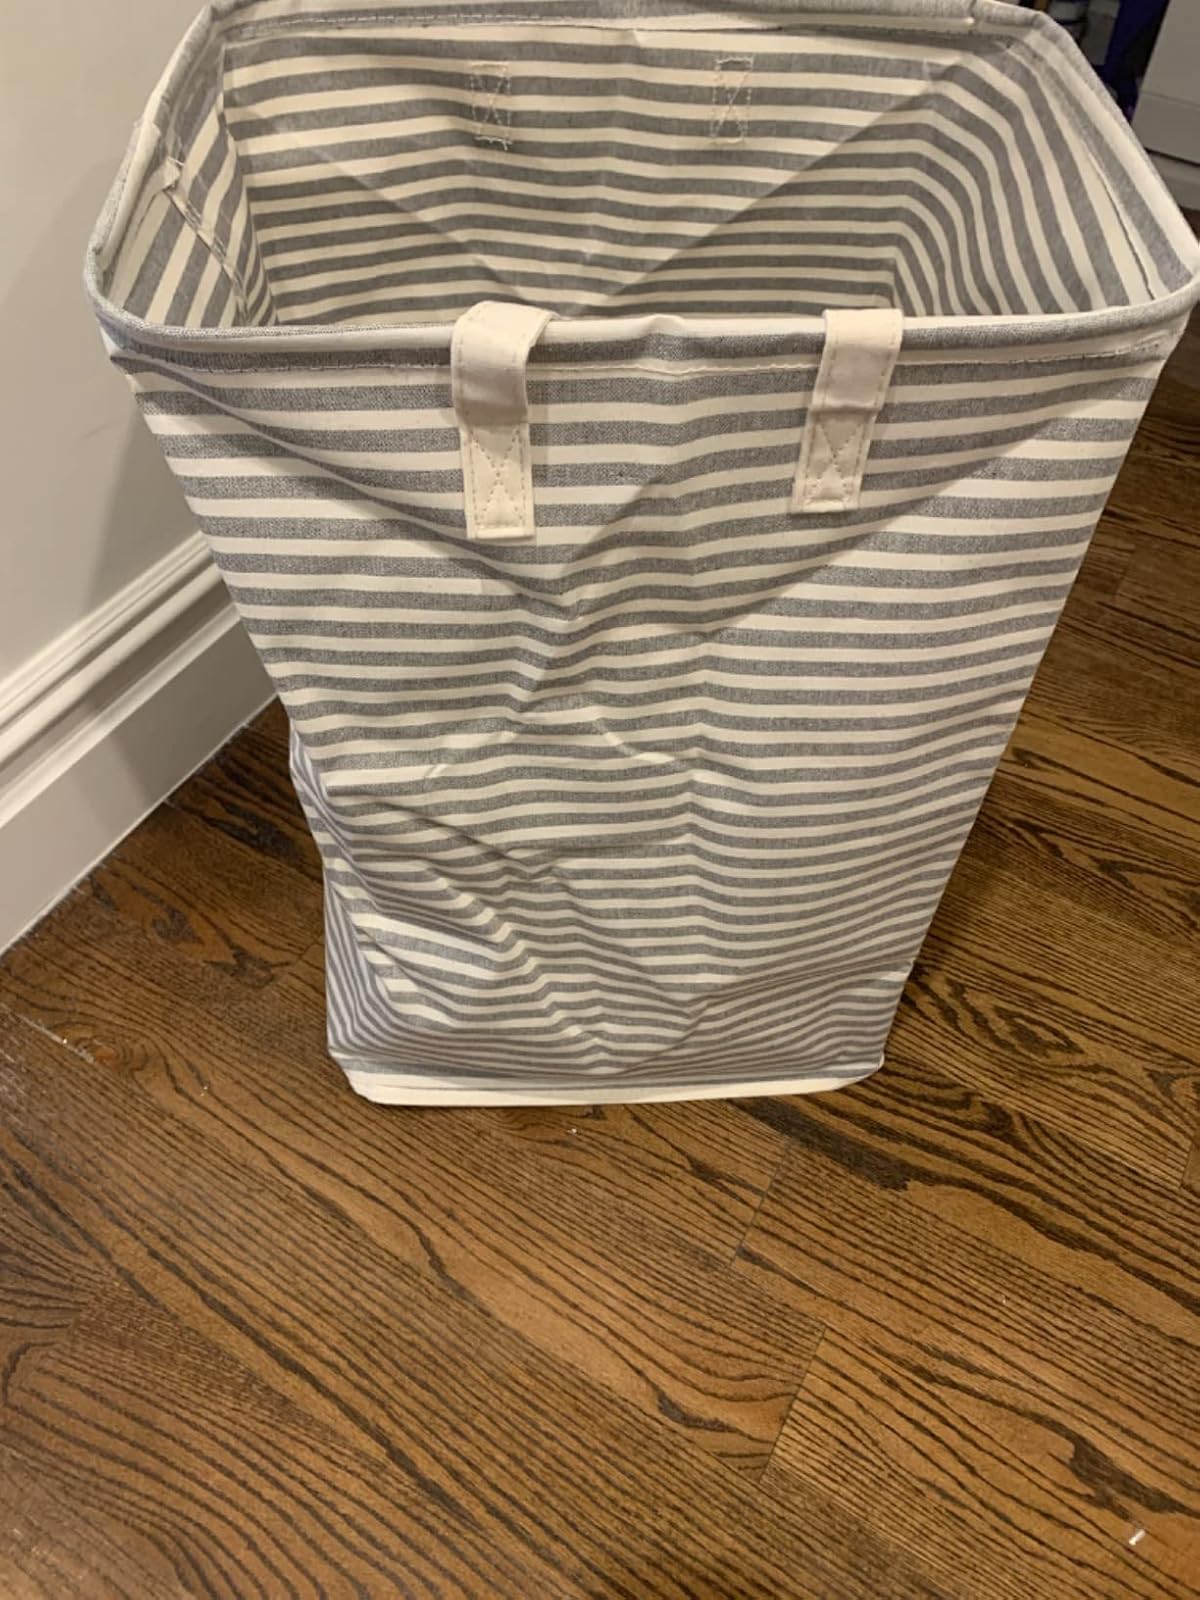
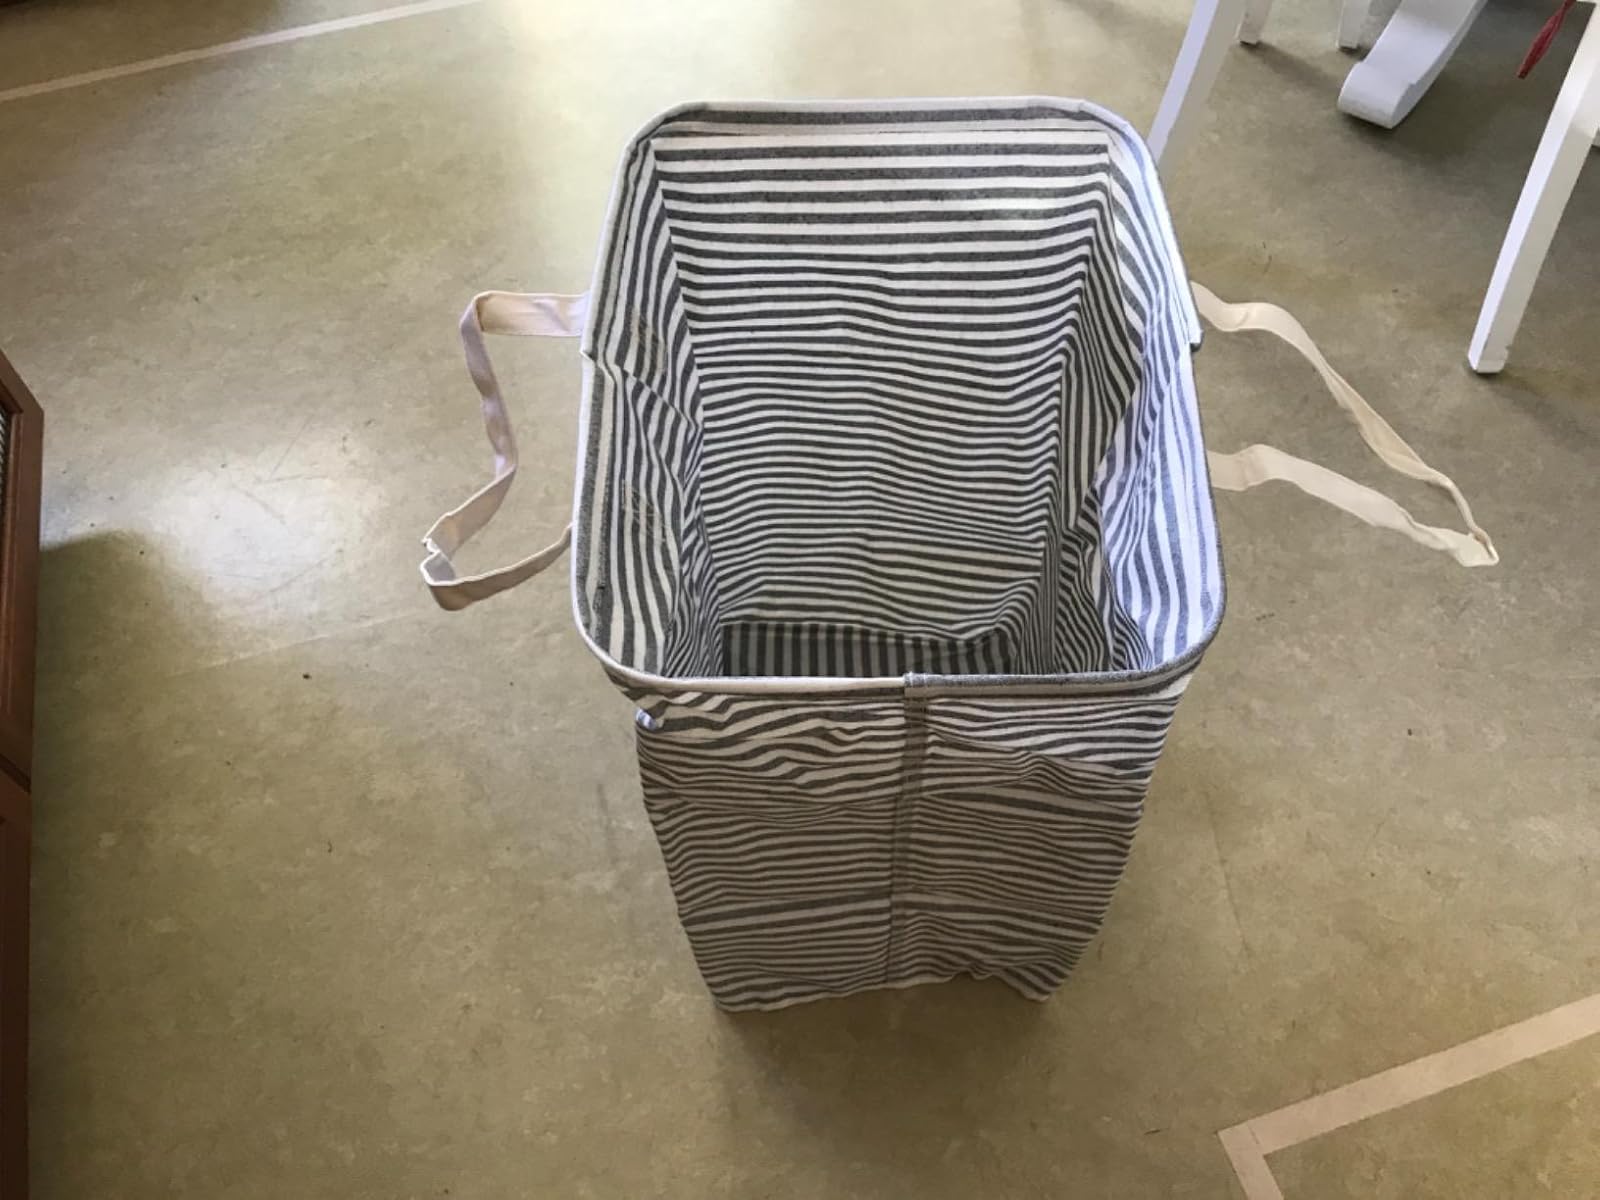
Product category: items_hamper
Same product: yes